Šentvid pri Lukovici

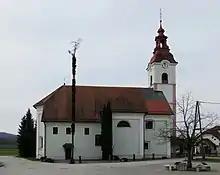
Saint Vitus's Church

The local church, which the settlement gets its name from, is dedicated to Saint Vitus.